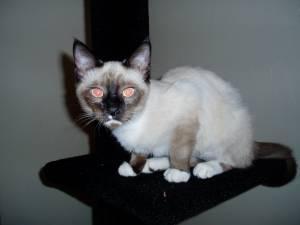
Siamese